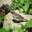
Label: bird